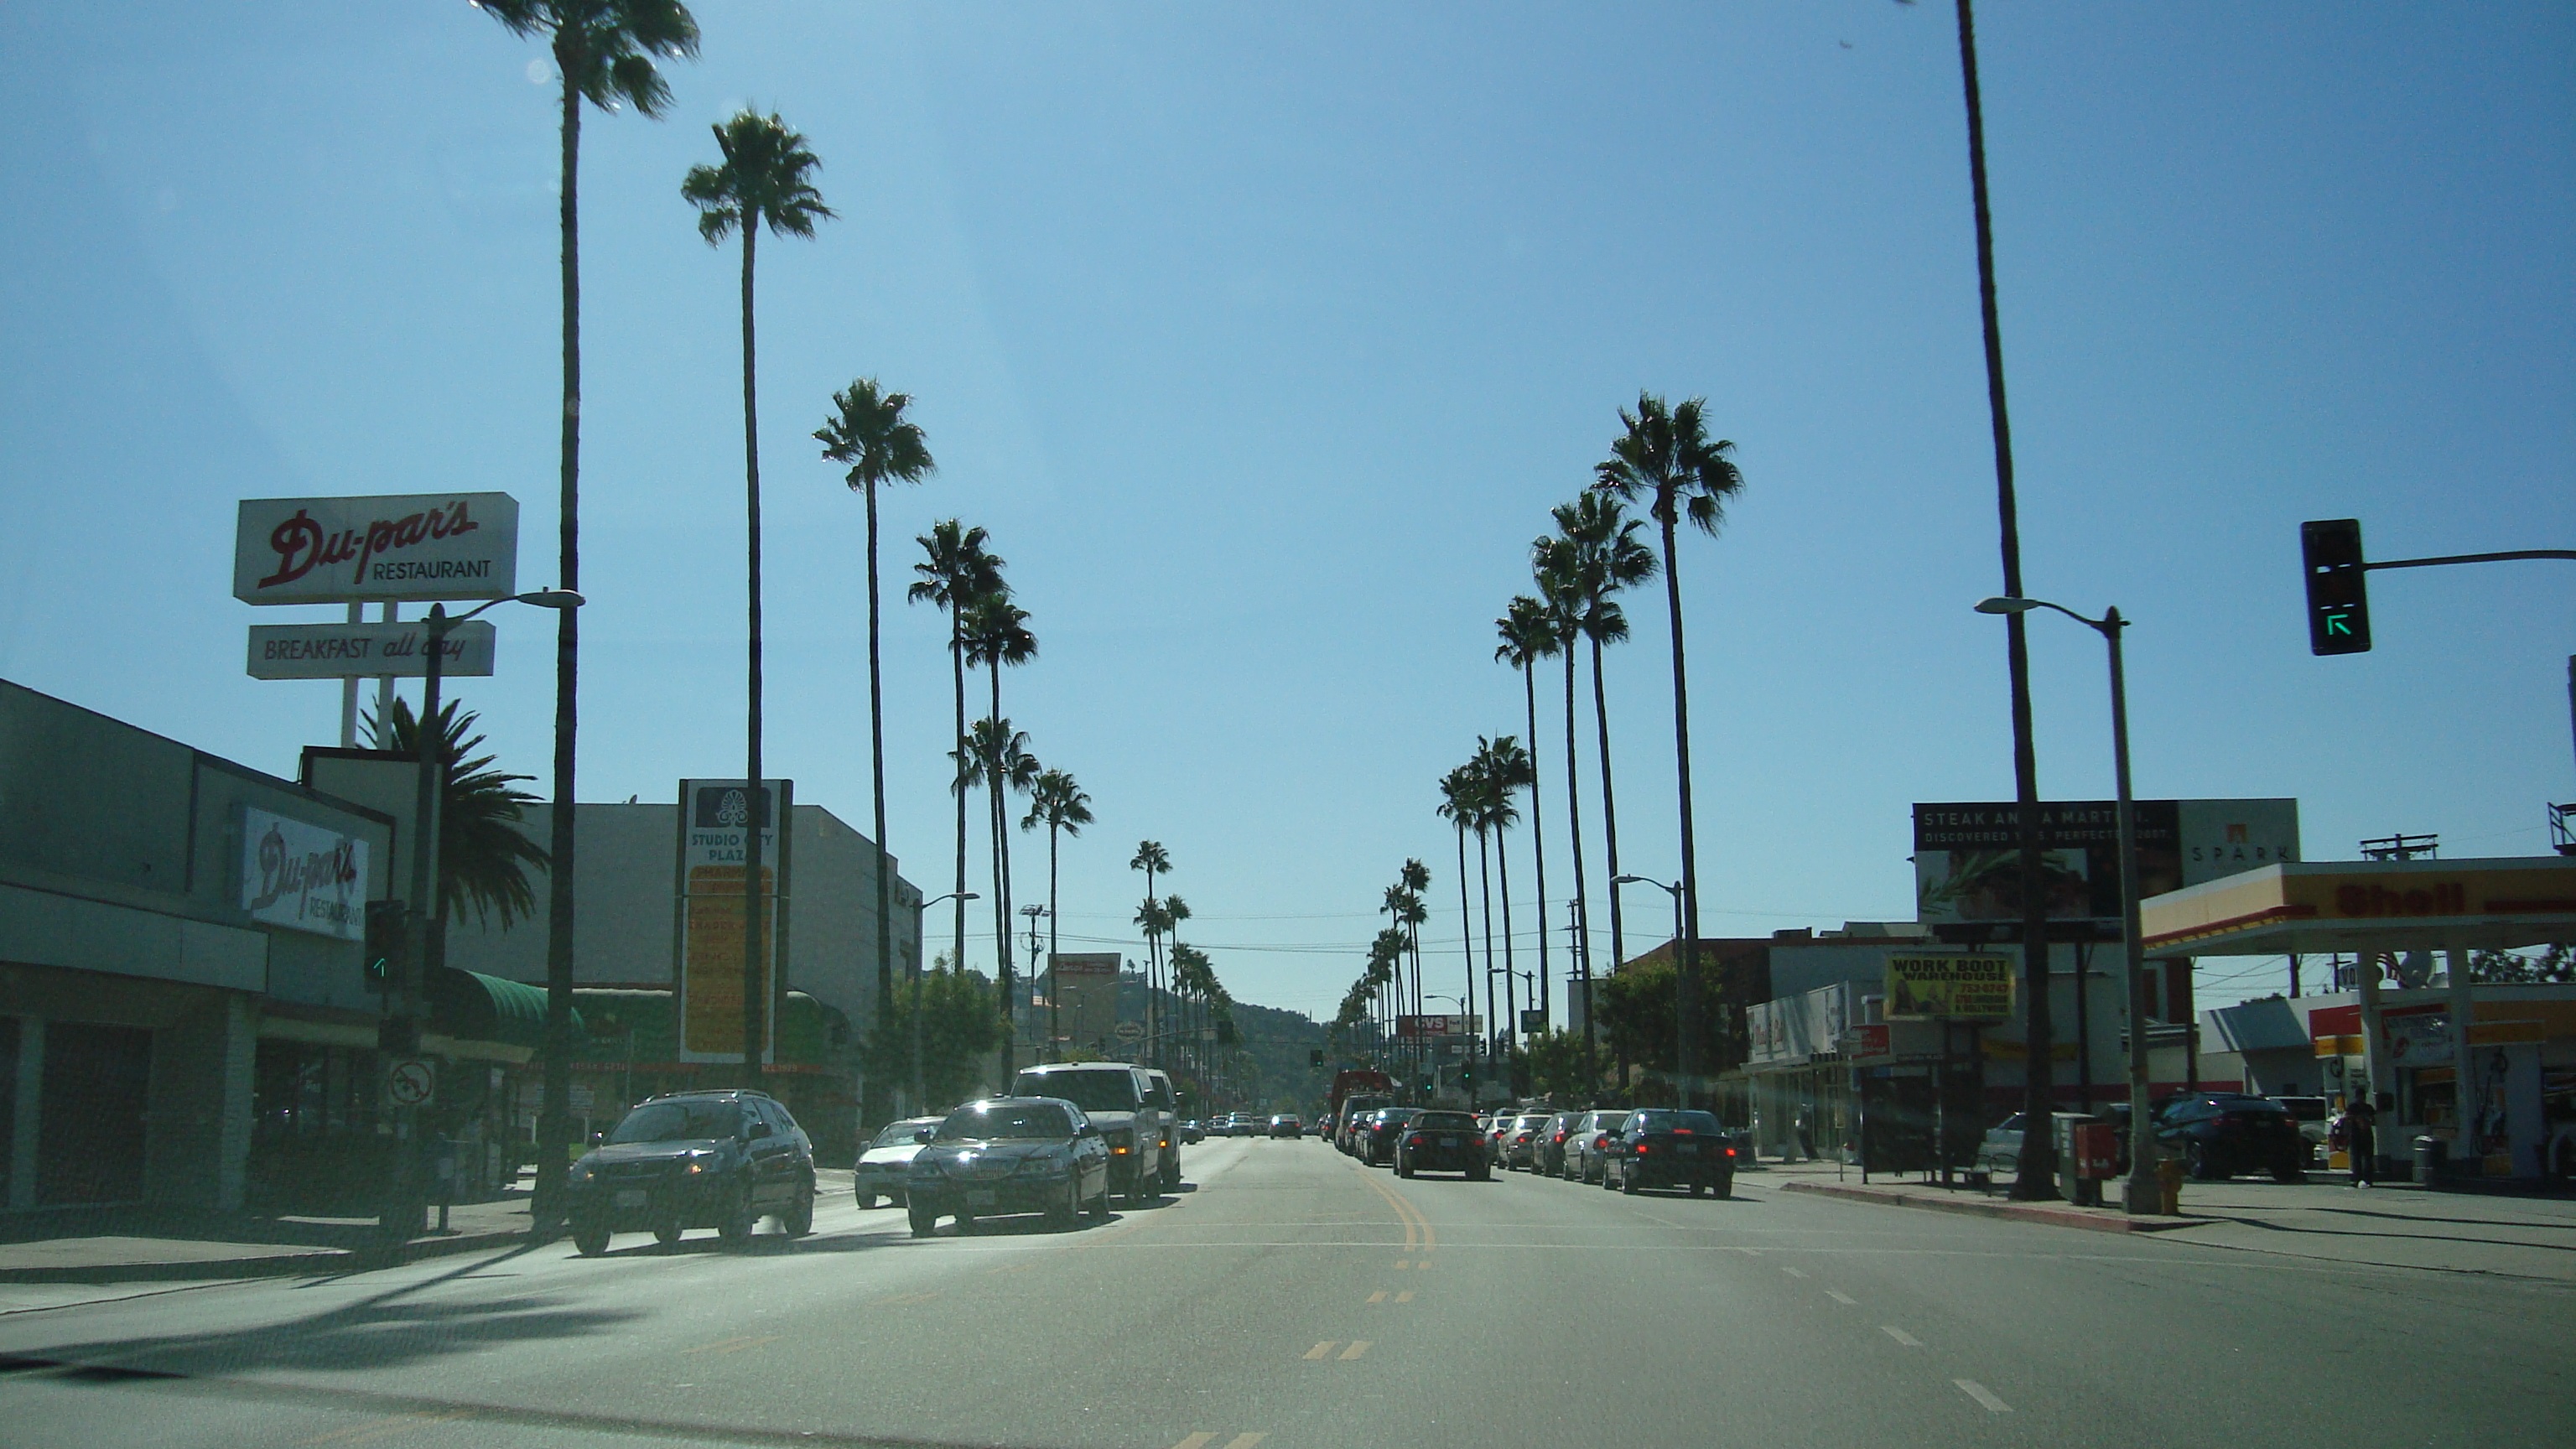
road, street, town, highway, downtown, street light, lane, lighting, infrastructure, light fixture, neighbourhood, residential area